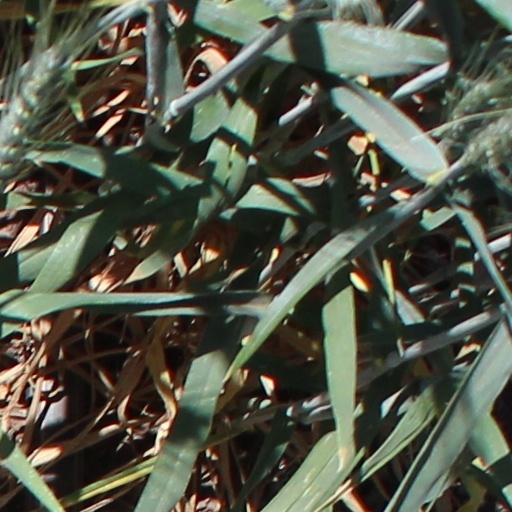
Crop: wheat